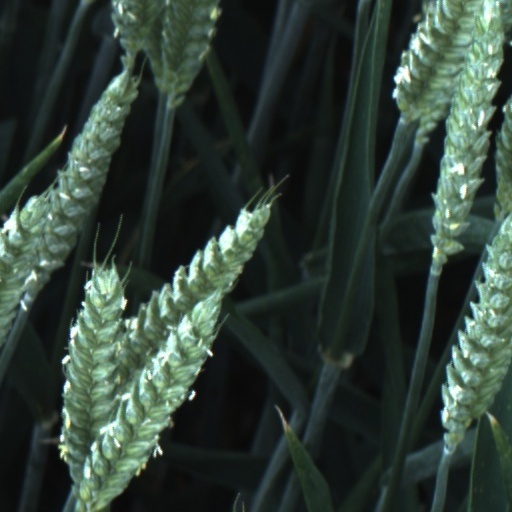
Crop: wheat